Cutter (professional wrestling)

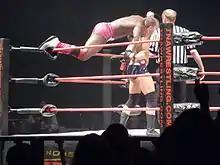
Nigel McGuinness performing the "Tower of London" (Elevated cutter) on D'Angelo Dinero

With an opponent placed on an elevated surface, a wrestler applies a facelock and then draws the opponent away, leaving only the opponent's feet over the elevated surface. The wrestler then falls backwards so that the opponent is forced to dive forward onto the top of their head due to the angle at which they are dropped. The elevated cutter can also be performed as a double team maneuver, including several variations such as the doomsday-style elevated cutter and the 3D. It is used by Danny Burch and Nigel McGuinness.